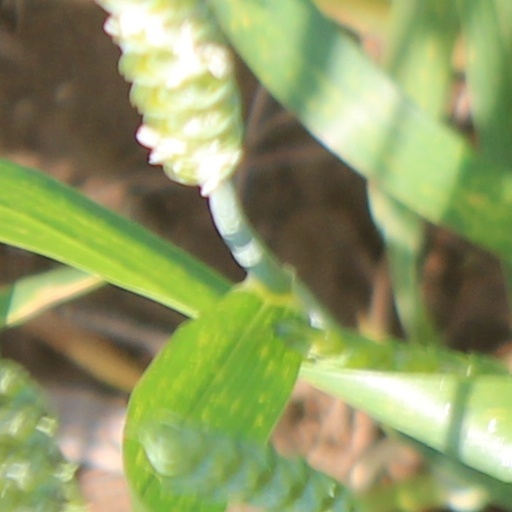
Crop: wheat